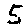
Label: 5